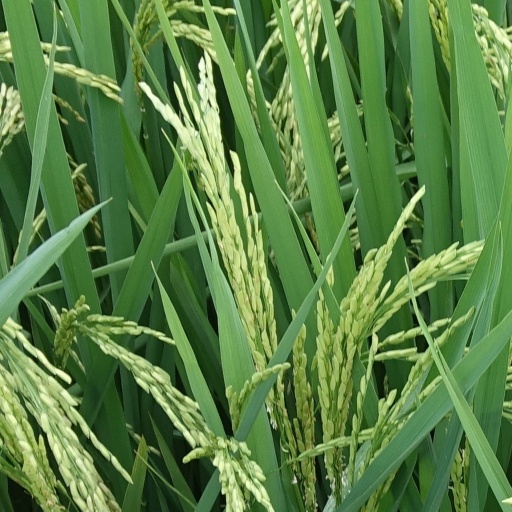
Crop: rice